San Francisco 49ers

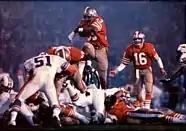
Roger Craig ("middle") and Joe Montana ("right") led the 49ers to their second Super Bowl victory (XIX) in four seasons.

In 1983, the 49ers won their final three games and finished 10–6, winning their second NFC Western Divisional Title in three years. Leading the rebound was Joe Montana with another stellar season; he passed for 3,910 yards and 26 touchdowns. In the NFC Divisional Playoffs, the 49ers hosted the Detroit Lions. The 49ers jumped in front early and led 17–9 entering the 4th quarter, but the Lions roared back, scoring two touchdowns to take a 23–17 lead. However, Montana led a comeback, hitting wide receiver Freddie Solomon on a game-winning 14-yard touchdown pass with 2:00 on the clock and putting the 49ers ahead 24–23. The game ended when Lions placekicker Eddie Murray missed a game-winning FG attempt. The next week, the 49ers came back from a 21–0 deficit against the Washington Redskins in the NFC championship game to tie the game, before controversial penalties and a late Mark Moseley field goal sent the Redskins to a 24–21 victory and Super Bowl XVIII.